Yellow Dust (film)

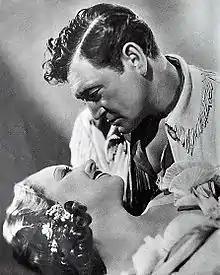
Film still with Richard Dix and Leila Hyams

Yellow Dust is a 1936 American Western film directed by Wallace Fox from a screenplay by Cyril Hume, John Twist, and John Francis Larkin. The film stars Richard Dix and Leila Hyams, with a supporting cast including Moroni Olsen, Jessie Ralph, Andy Clyde, and Onslow Stevens. RKO Radio Pictures premiered the film in New York City on February 22, 1936, with a nationwide release on March 13.